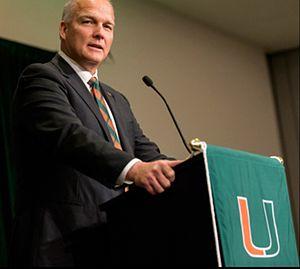
Mark Richt, né le 18 février 1960 à Omaha dans le Nebraska, est un entraîneur de football américain universitaire. Après avoir été entraîneur principal des Bulldogs de la Géorgie pendant plus d'une décennie, il est devenu l'entraîneur en chef des Hurricanes de Miami en 2015.